Ogrodzieniec, Warmian-Masurian Voivodeship

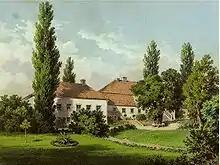
Neudeck manor in 1860, lithograph by Alexander Duncker

In the 18th century the village became part of the Kingdom of Prussia. The local manor became the ancestral country estate of the Hindenburg noble family, originally descending from Farther Pomerania, when it was purchased by the Prussian colonel Otto Friedrich von Hindenburg in 1755. After his death, it was inherited by his nephew Otto Gottfried von Beneckendorff (1747–1827), Lord of Keimkallen near Heiligenbeil, who from 1789 continued the name "von Beneckendorff und von Hindenburg" with the consent from King Frederick William II of Prussia. The village was incorporated into the Province of West Prussia from 1773 until 1922 when, under the border readjustment following World War I and the Treaty of Versailles, the German remnants of West Prussia were absorbed by East Prussia.